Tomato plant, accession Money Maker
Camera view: horizontal (90 deg, fisheye); turntable rotation: 330 degrees
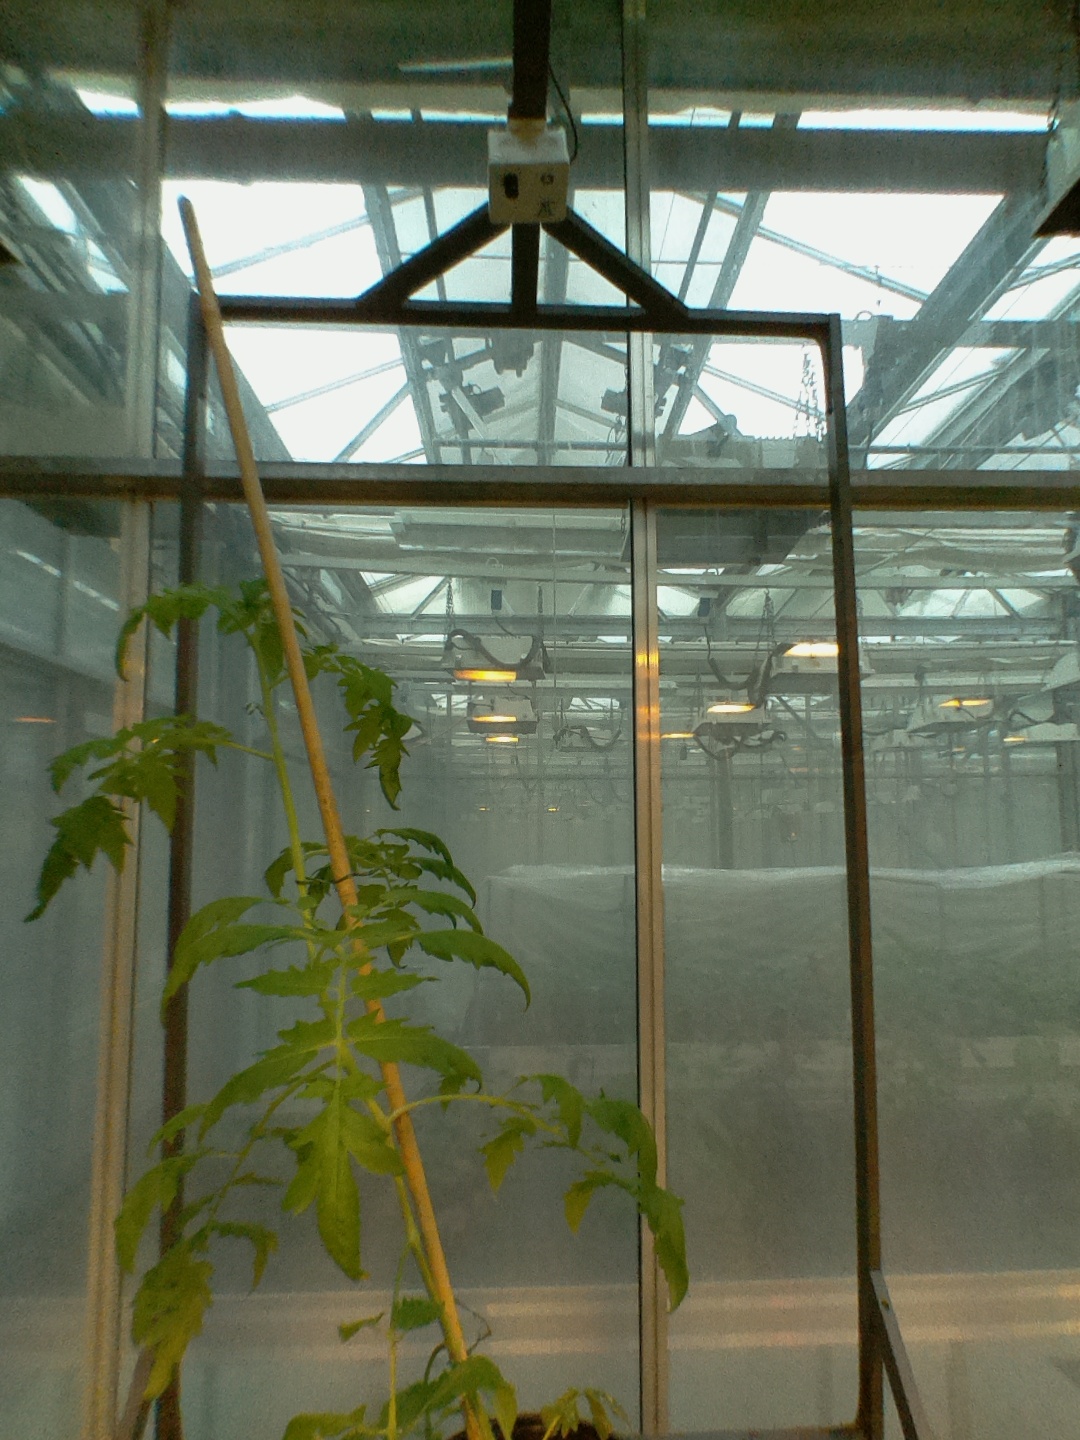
BBCH growth stage 60: First flowers open